Oruanui eruption

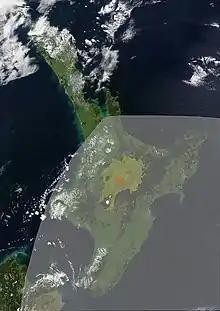
Oruanui eruption impact North Island in terms of approximate 10cm ash deposit (white shading) and approximate ignimbrite from pyroclastic flow (yellow shading). The central red area is the Oruanui caldera with surrounding collapse crater in lighter red. It is superimposed on present day New Zealand although at the time New Zealand land mass was larger, as sea level was much lower.

With a Volcanic Explosivity Index of 8, it is one of the largest eruptions ever to occur in New Zealand and the most recent supereruption. It occurred years BP in the Late Pleistocene. It generated approximately of pyroclastic fall deposits, of pyroclastic density current (PDC) deposits (mostly ignimbrite), and of primary intracaldera material, equivalent to of rhyolitic magma, totalling of total deposits. As such it is the largest phreatomagmatic eruption characterised to date. The eruption is divided into 10 different phases on the basis of nine mappable fall units and a tenth, poorly preserved but volumetrically dominant fall unit.